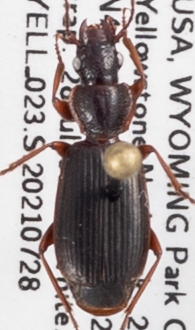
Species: Cymindis cribricollis
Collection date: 2021-07-28
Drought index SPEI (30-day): -0.688
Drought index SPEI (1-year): -1.69
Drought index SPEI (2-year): -0.638